CoverGirl

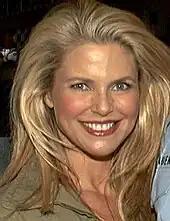
Christie Brinkley's long-running contract with CoverGirl is the longest of any model in history.

In 2017, CoverGirl reinvented their brand by adopting a new strapline "I Am What I Make Up" instead of the past strapline "easy, breezy, beautiful" for 20 years. Their rebrand also includes a new logo, tone, updated packaging and product design. For their new campaign they made a short film, "Made in the Mirror", which included celebrities such as chef Ayesha Curry, actress Issa Rae, coach Massy Arias, Katy Perry, Maye Musk, and Shelina Moreda.